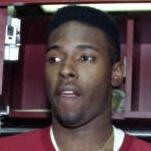
Age: 20